Alexander Thomson

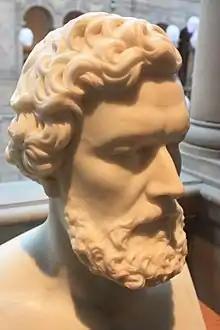
Alexander "Greek" Thomson by John Mossman, 1877

The Glasgow Institute of Architects set up The Alexander Thomson Memorial immediately following his death. A marble bust of the architect by John Mossman was presented to the Corporation Galleries, Sauchiehall Street, and is now displayed in the Kelvingrove Art Gallery and Museum. The Alexander Thomson Travelling Studentship, of which the second winner was Charles Rennie Mackintosh, was established in his honor, "for the purpose of providing a travelling studentship for the furtherance of the study of ancient classic architecture, with special reference to the principles illustrated in Mr. Thomson’s works".